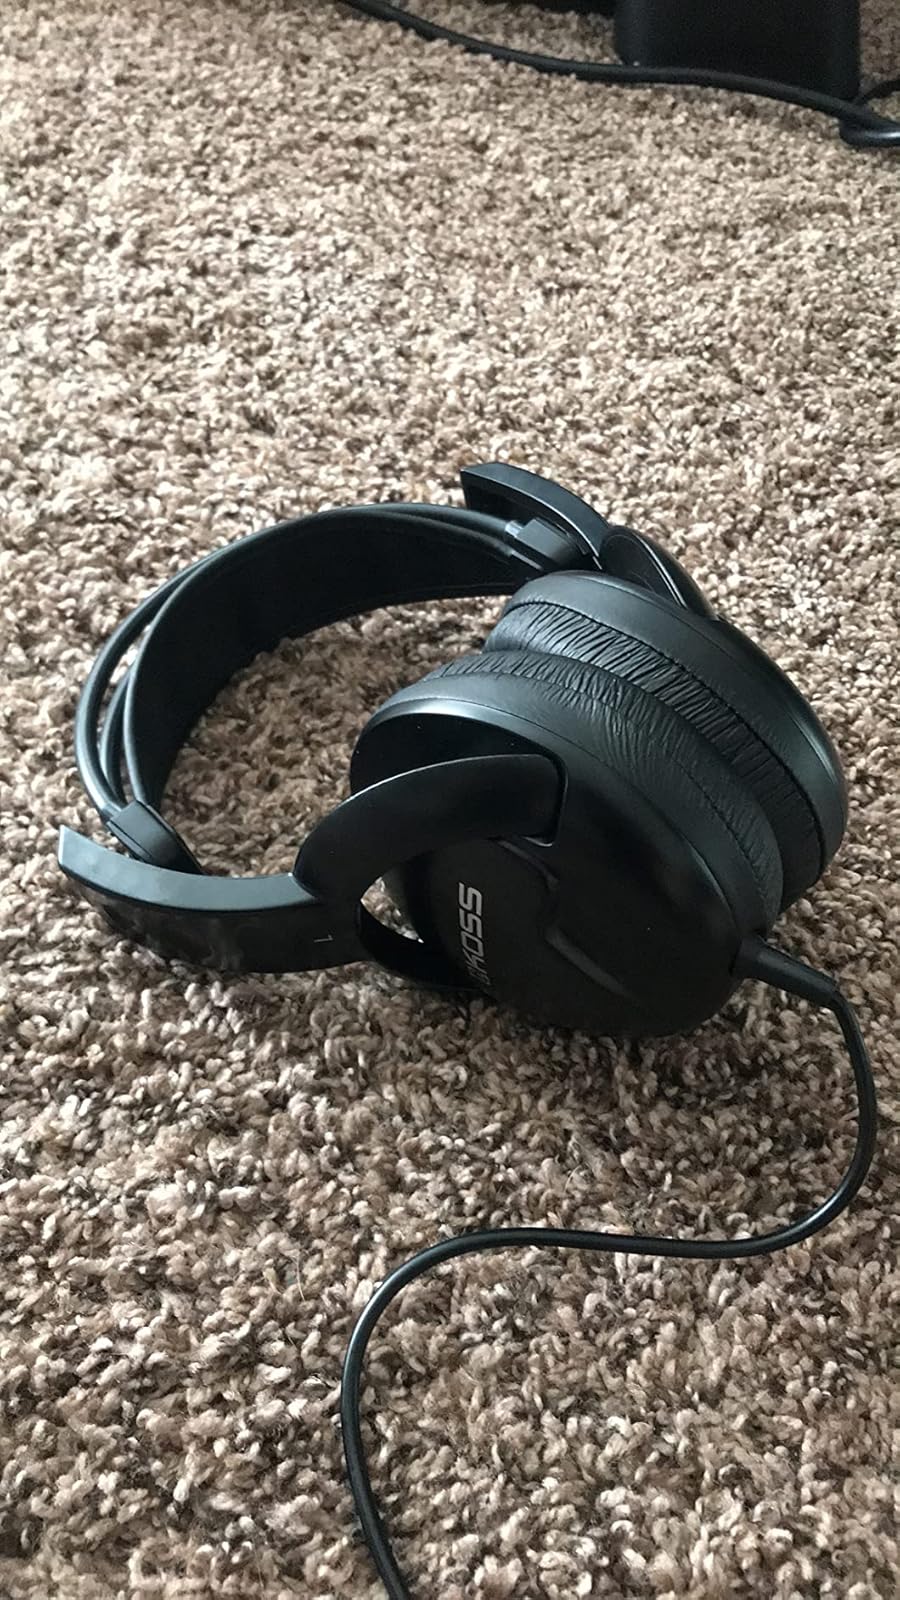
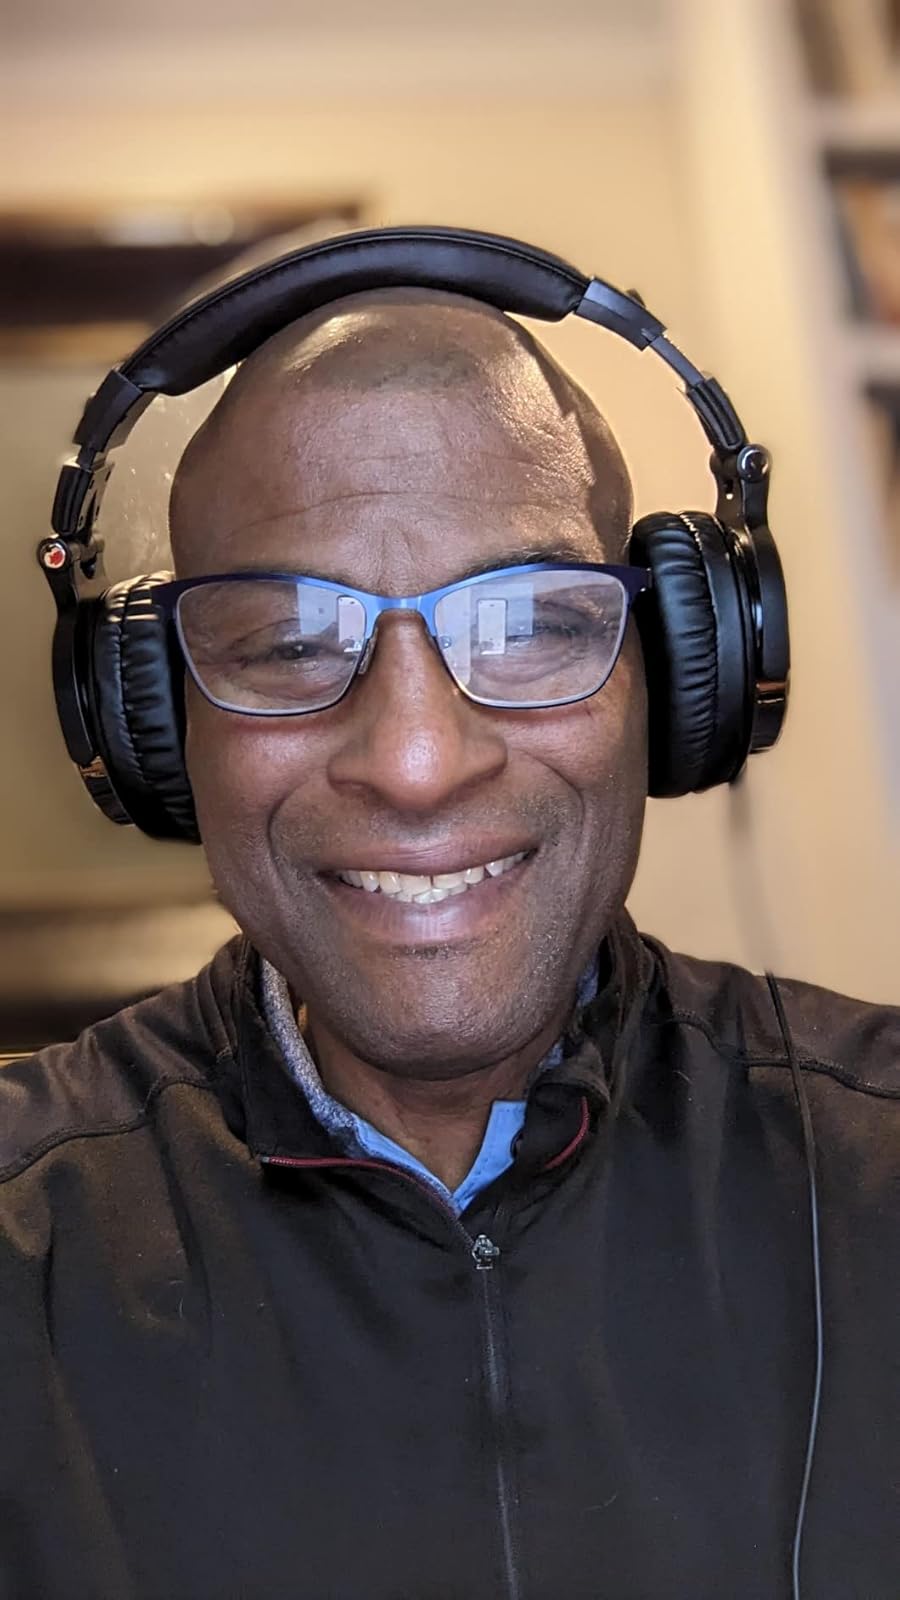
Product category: headphones
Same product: no